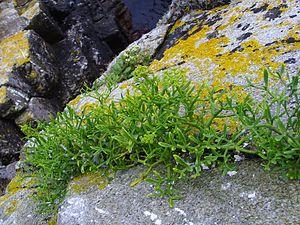
Les chasmophytes sont les plantes qui vivent dans les fissures de la roche ou, secondairement, dans les fentes des murs. Elles sont capables de coloniser ces fissures ou d'en faire leur milieu de vie naturel.